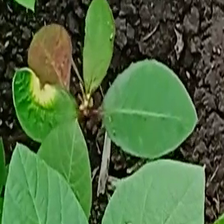
Weed species: Moti_dudhi(Euphorbia_geneculata_L)